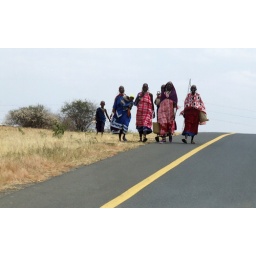
A car is not always necessary. These commuters utilize the road in a different fashion. Photo'd by Feruzi Mwero.